2018 National League Championship Series

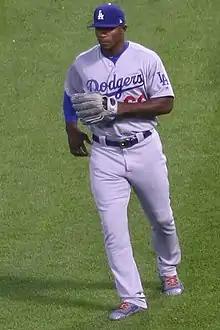
Yasiel Puig's three-run homer in the sixth inning were the final runs in a 5–1 Dodgers victory.

The sixth game in the series featured a rematch between Game 2 starters Hyun-jin Ryu and Wade Miley. Following his abbreviated start in Game 5, when he faced a single batter, Miley became the first pitcher in 88 years to start back-to-back games in the postseason. The last pitcher to do so was George Earnshaw of the Philadelphia Athletics in the 1930 World Series. Miley also was just the sixth pitcher to start three games in a league championship series. Commissioner Emeritus of Baseball and former Brewers owner Bud Selig threw the ceremonial first pitch. David Freese, batting leadoff for the first time in the series, opened the game with a home run off of Miley to give the Dodgers the lead. Back-to-back RBI doubles by Jesús Aguilar and Mike Moustakas and a RBI single by Erik Kratz scored four runs for the Brewers in the bottom of the inning. A double by Ryan Braun added another run in the second. Ryu was removed after three innings. He allowed five runs on seven hits and two walks with only three strikeouts. Freese drove in a second run for the Dodgers in the fifth inning with a double. Miley allowed two runs on five hits and two walks with four strikeouts in 4 innings. A wild pitch by Kenta Maeda in the seventh inning scored another run and a single by Aguilar off Rich Hill in the eighth put the Brewers up 7–2, which wound up being the final score, setting up a game seven.